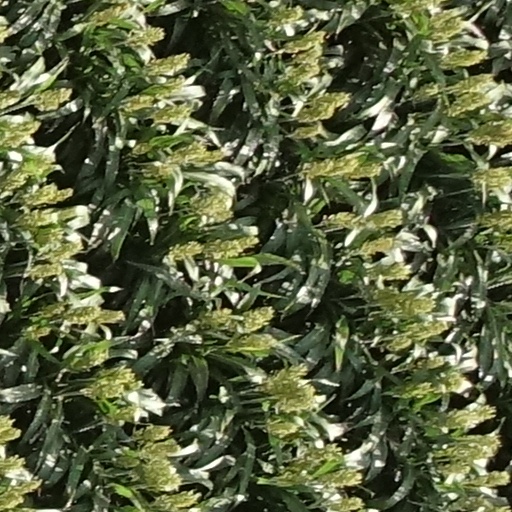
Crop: sorghum